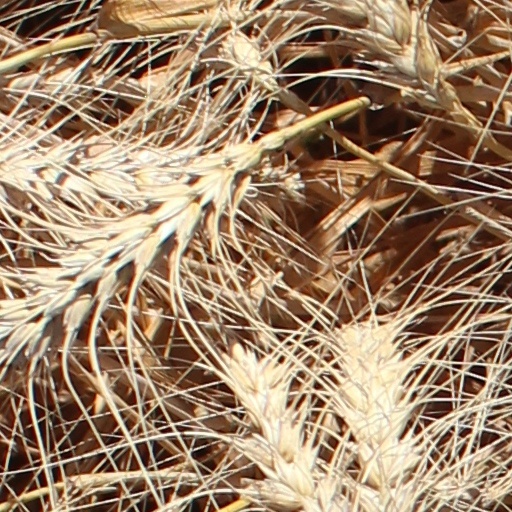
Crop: wheat